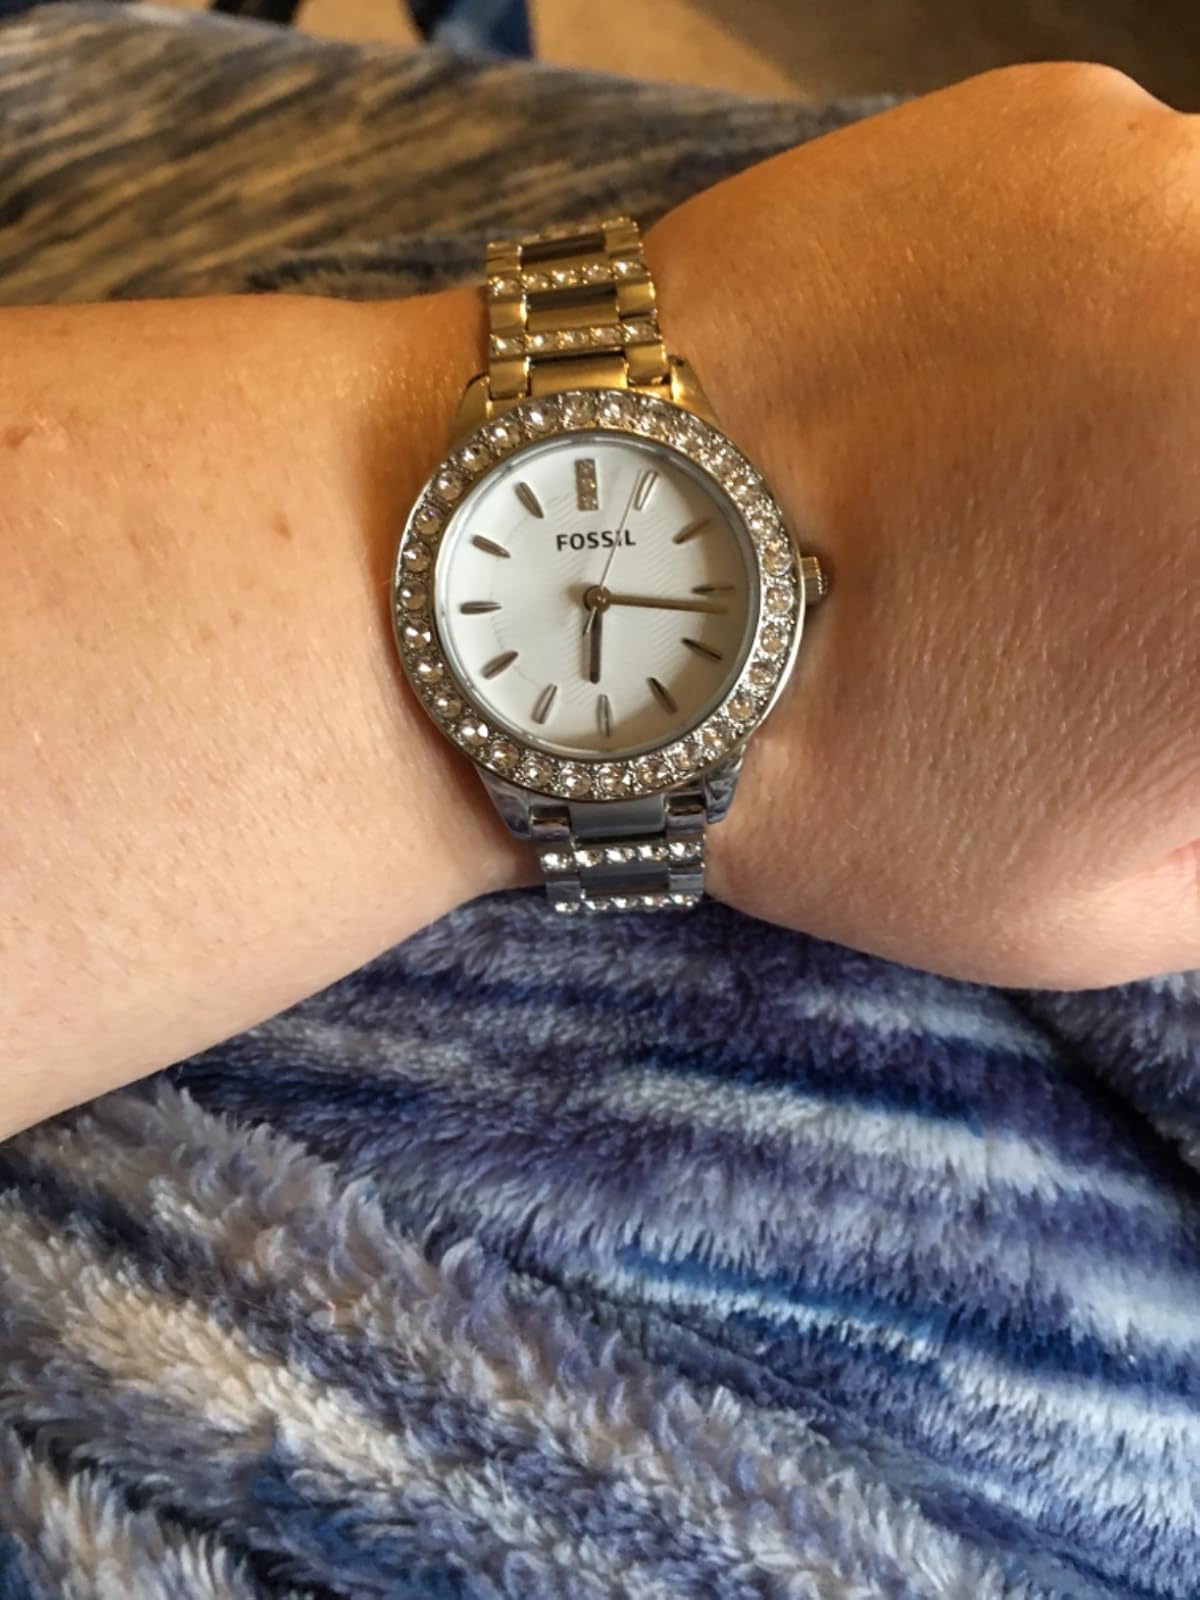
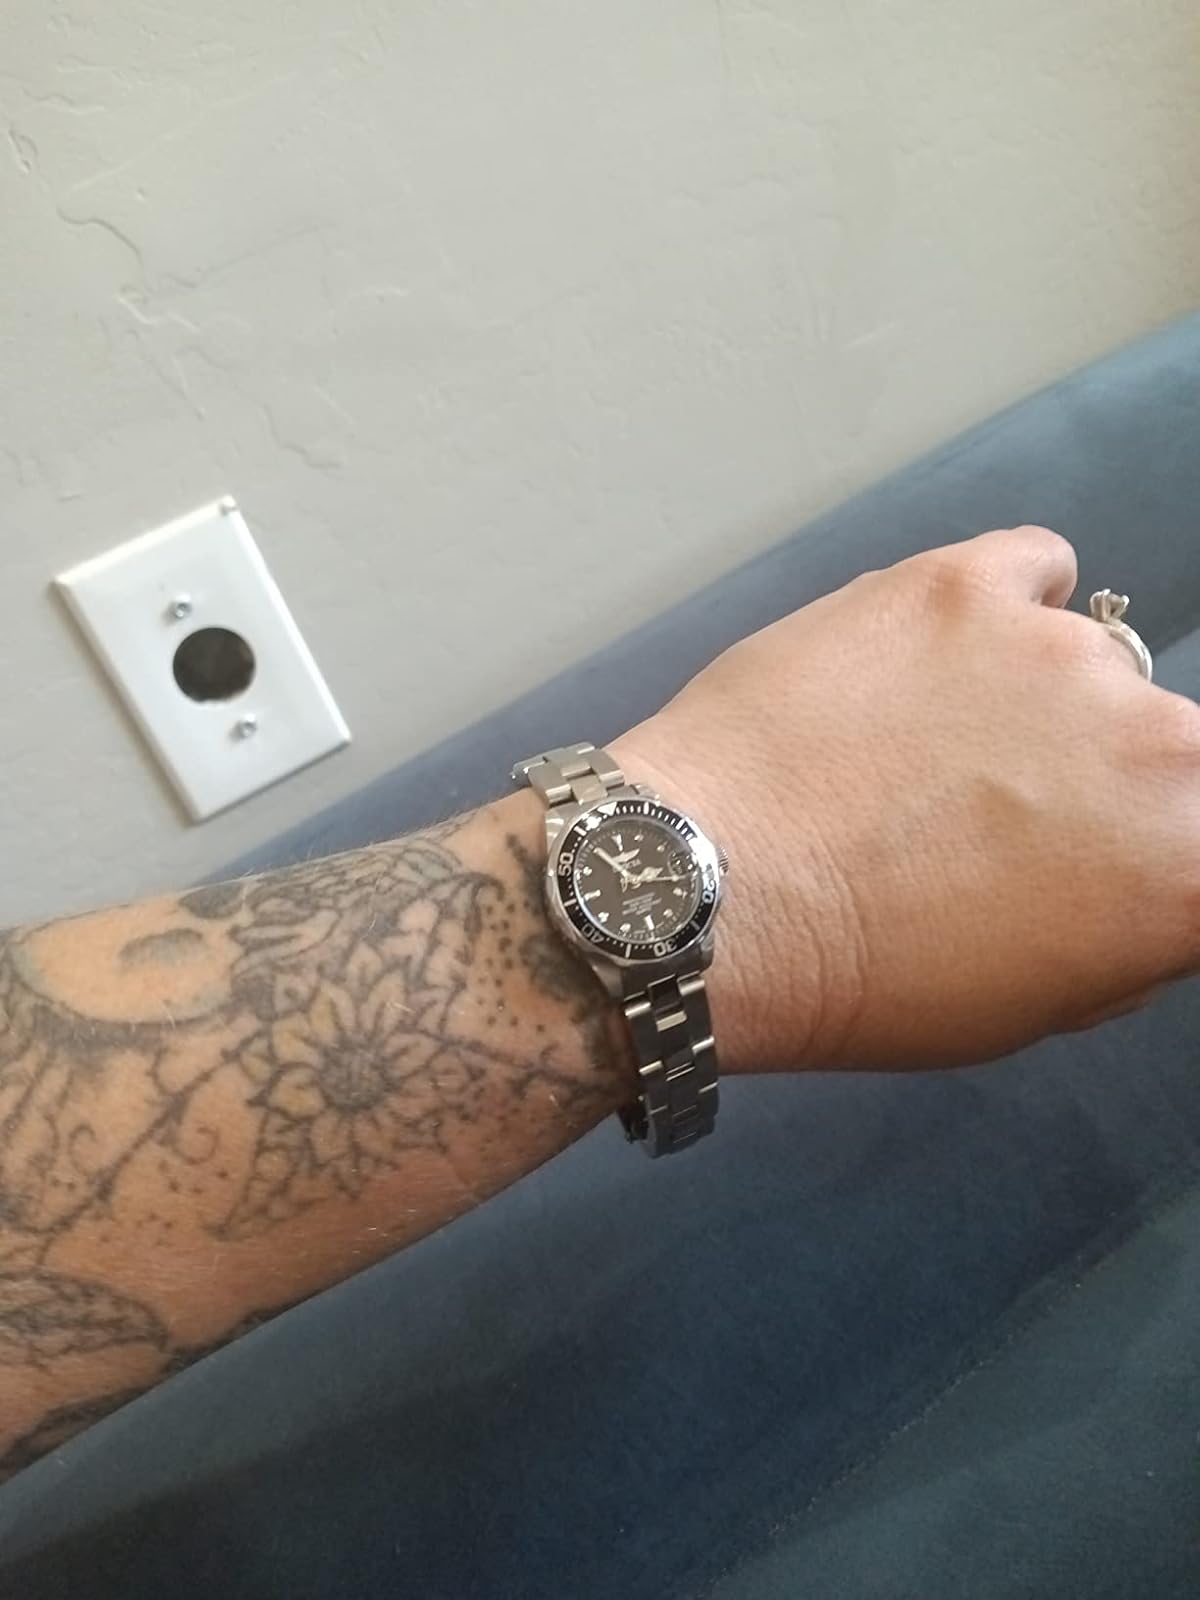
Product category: accessories_watch
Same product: no